1846 Naval Air Squadron

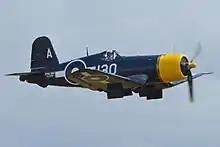
A Fleet Air Arm Goodyear FG-1D Corsair

1846 Naval Air Squadron formed on 1 July 1944 in the United States at RN Air Section Brunswick, which was located at United States Naval Air Station (USNAS) Brunswick, Maine, as a Single Seat Fighter Squadron, under the command of Lieutenant Commander(A) D.G. Brooker, RNVR.